Franco Parisi (soccer)

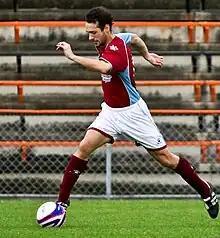

Franco Parisi (born 3 May 1983) is an Australian football manager and former player. He is currently the Head Coach for NPL NSW club APIA Leichhardt. Regarded as a club legend, Parisi made over 300 appearances during his time as a player for APIA.